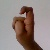
The image shows a hand gesture representing the letter 'X' in Indian Sign Language.